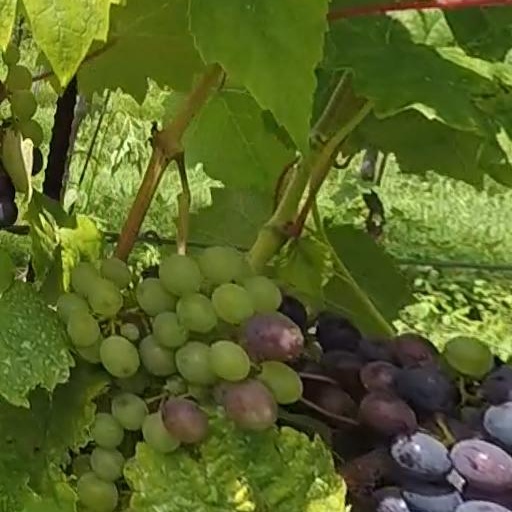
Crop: grape